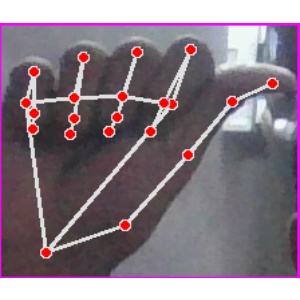
अक्षर: छ